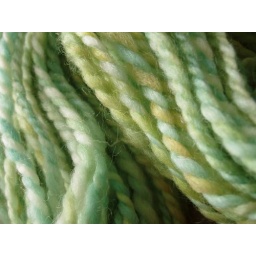
cloud in the sky